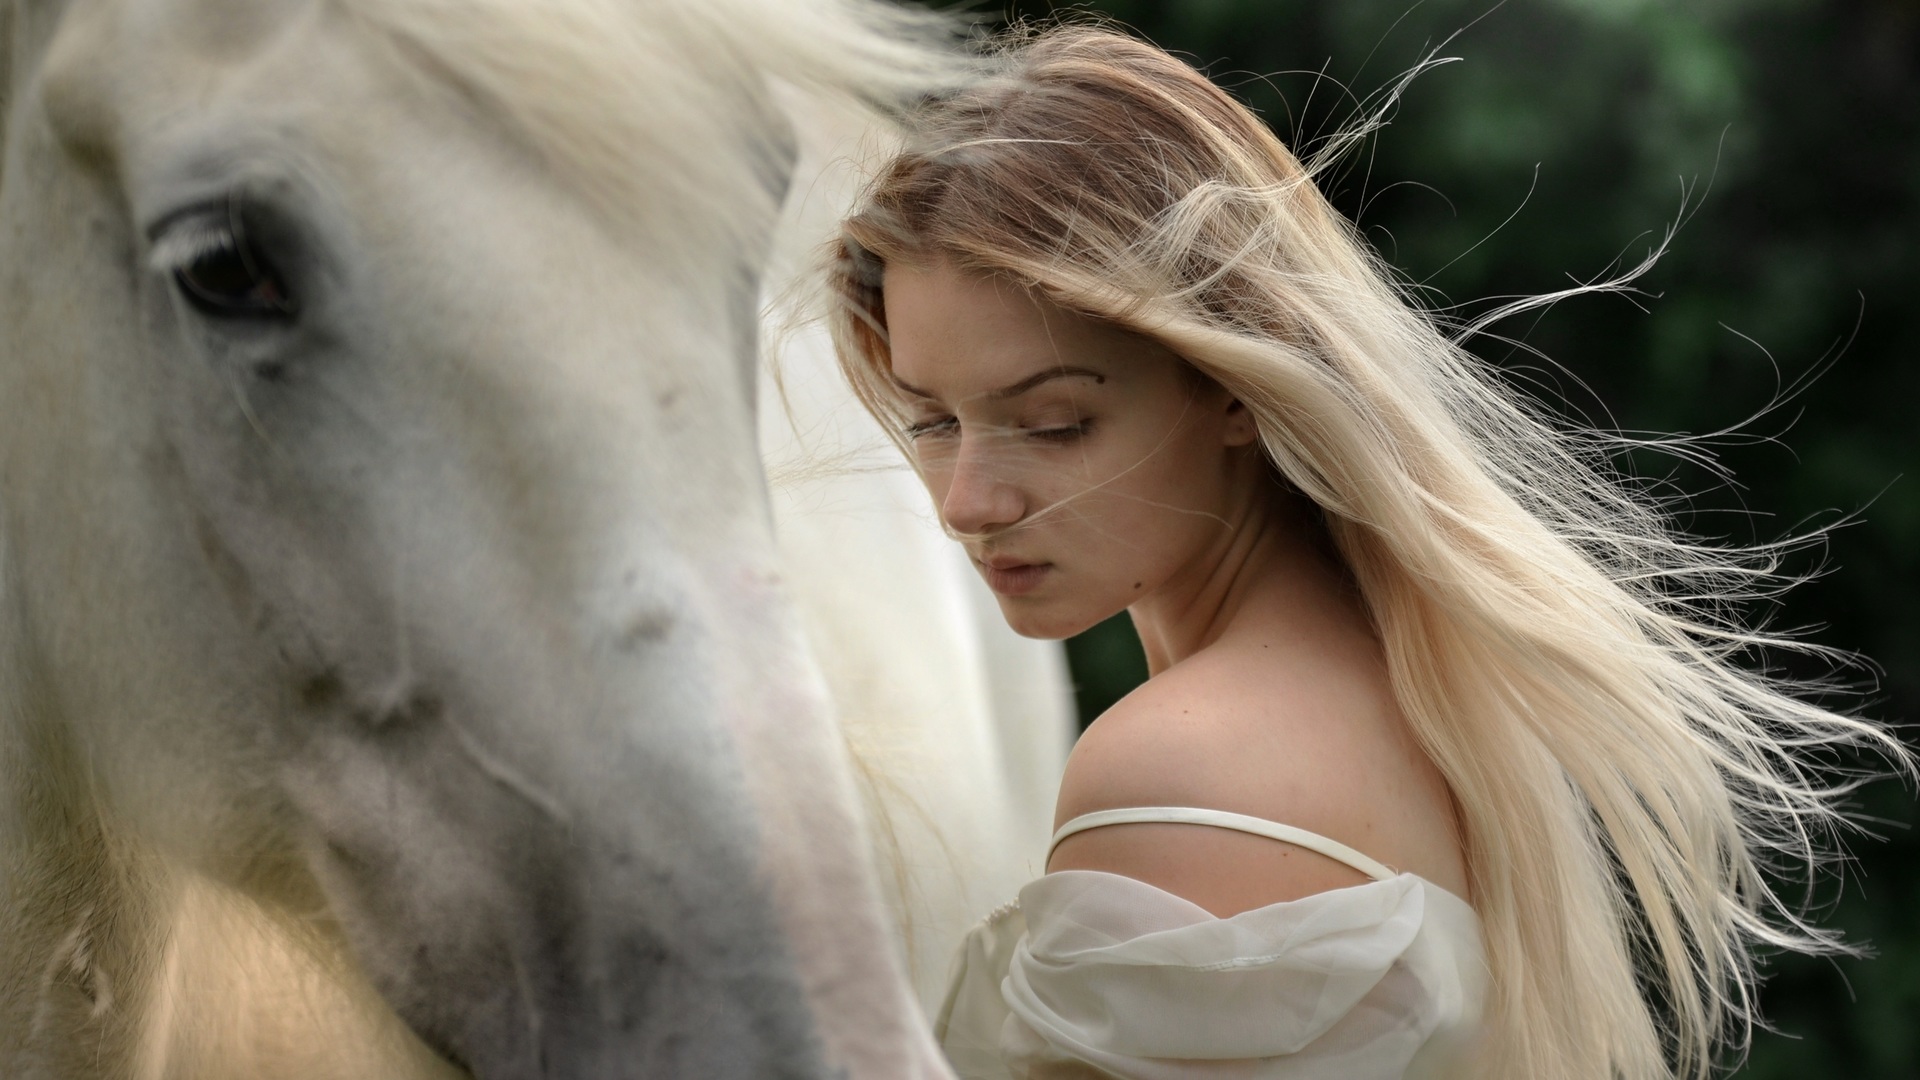
jena, hair, blond, mane, horse, beauty, long hair, fictional character